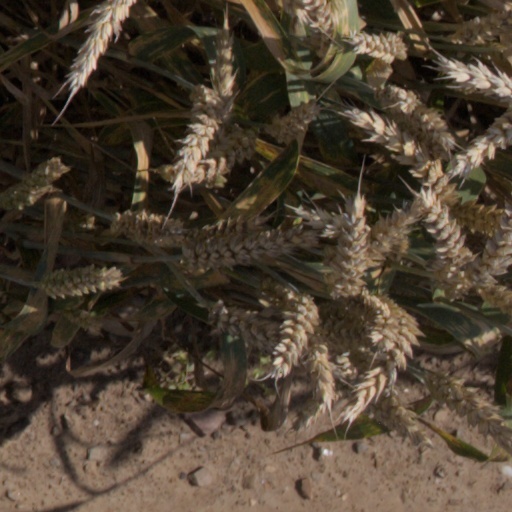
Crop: wheat